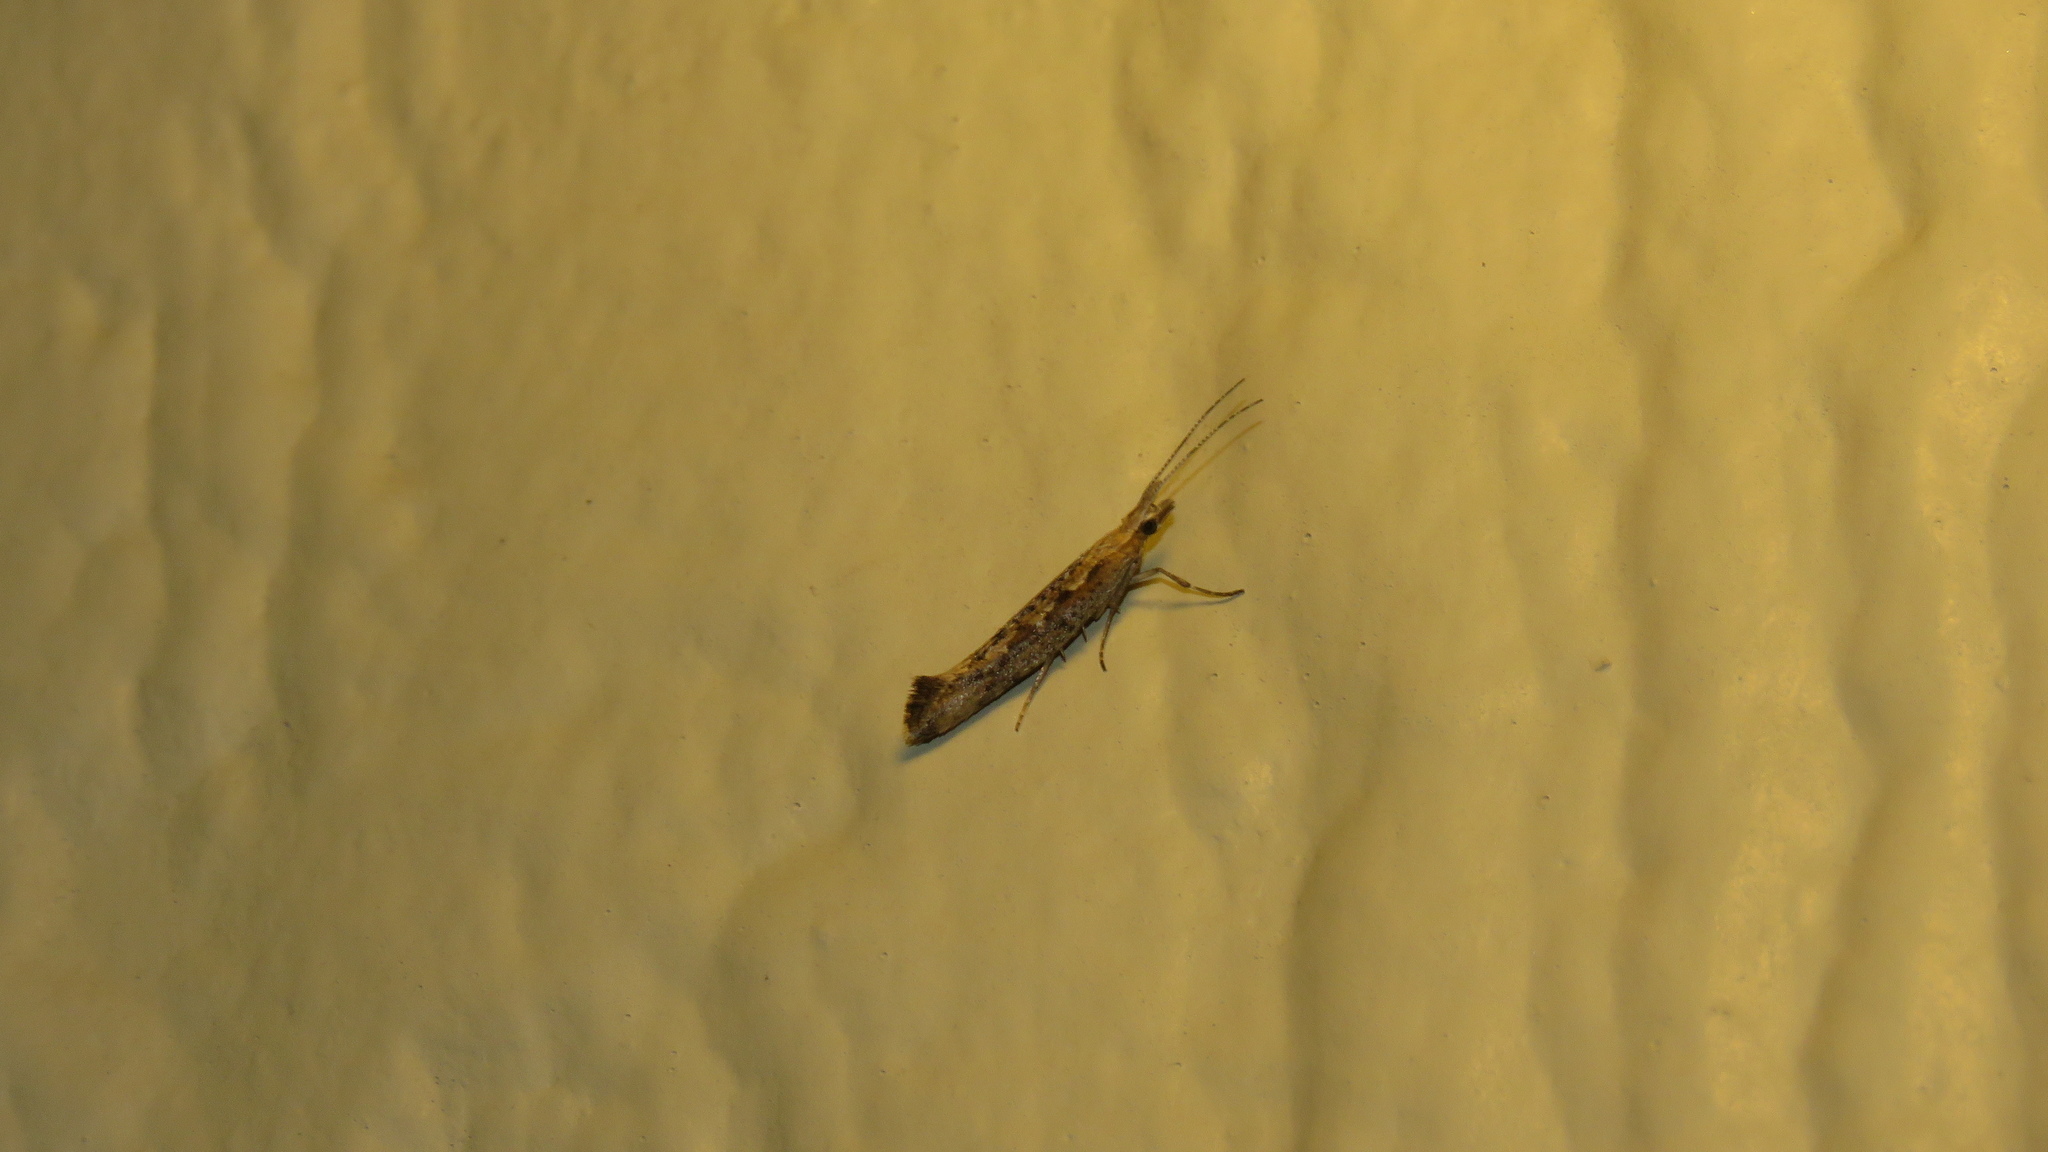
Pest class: diamondback_moth